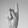
ASL letter: K